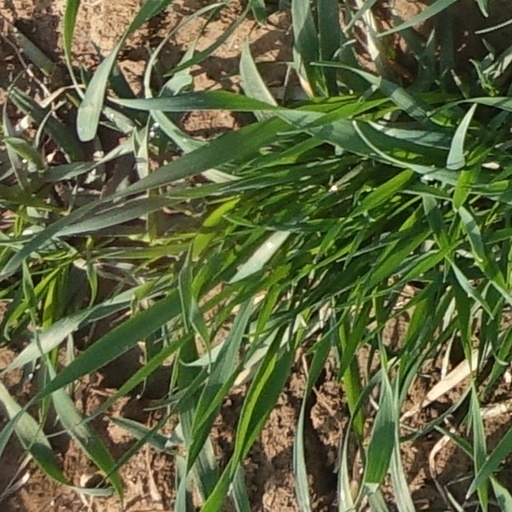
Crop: wheat